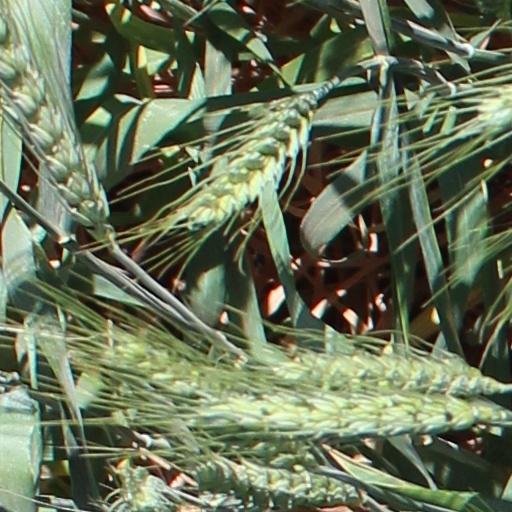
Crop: wheat